BRP Tarlac (LD-601)

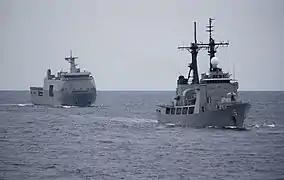
BRP "Tarlac" (LD-601) and BRP "Ramon Alcaraz" (PS-16) sail in formation during the at-sea portion of Maritime Training Activity (MTA) Sama Sama 2018.

In July 2018, the BRP "Tarlac" participated in the "Maritime Training Activity (MTA) Sama Sama" at Naval Station Ernesto Ogbinar in Pampanga with the US Navy (USN) along with the BRP "Ramon Alcaraz" (PS-16) patrol vessel. The USN sent the USNS "Millinocket" (T-EPF-3) Transport Ship, USNS "Salvor" (T-ARS 52) Salvage Ship and a P-8 Poseidon Aircraft for the exercise.